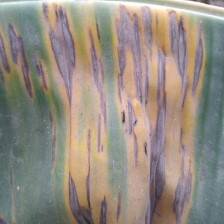
Label: sigatoka